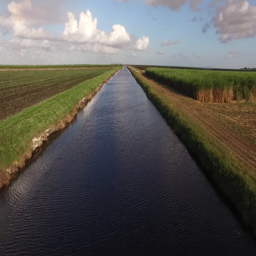
starting at low altitude to high altitude down a river